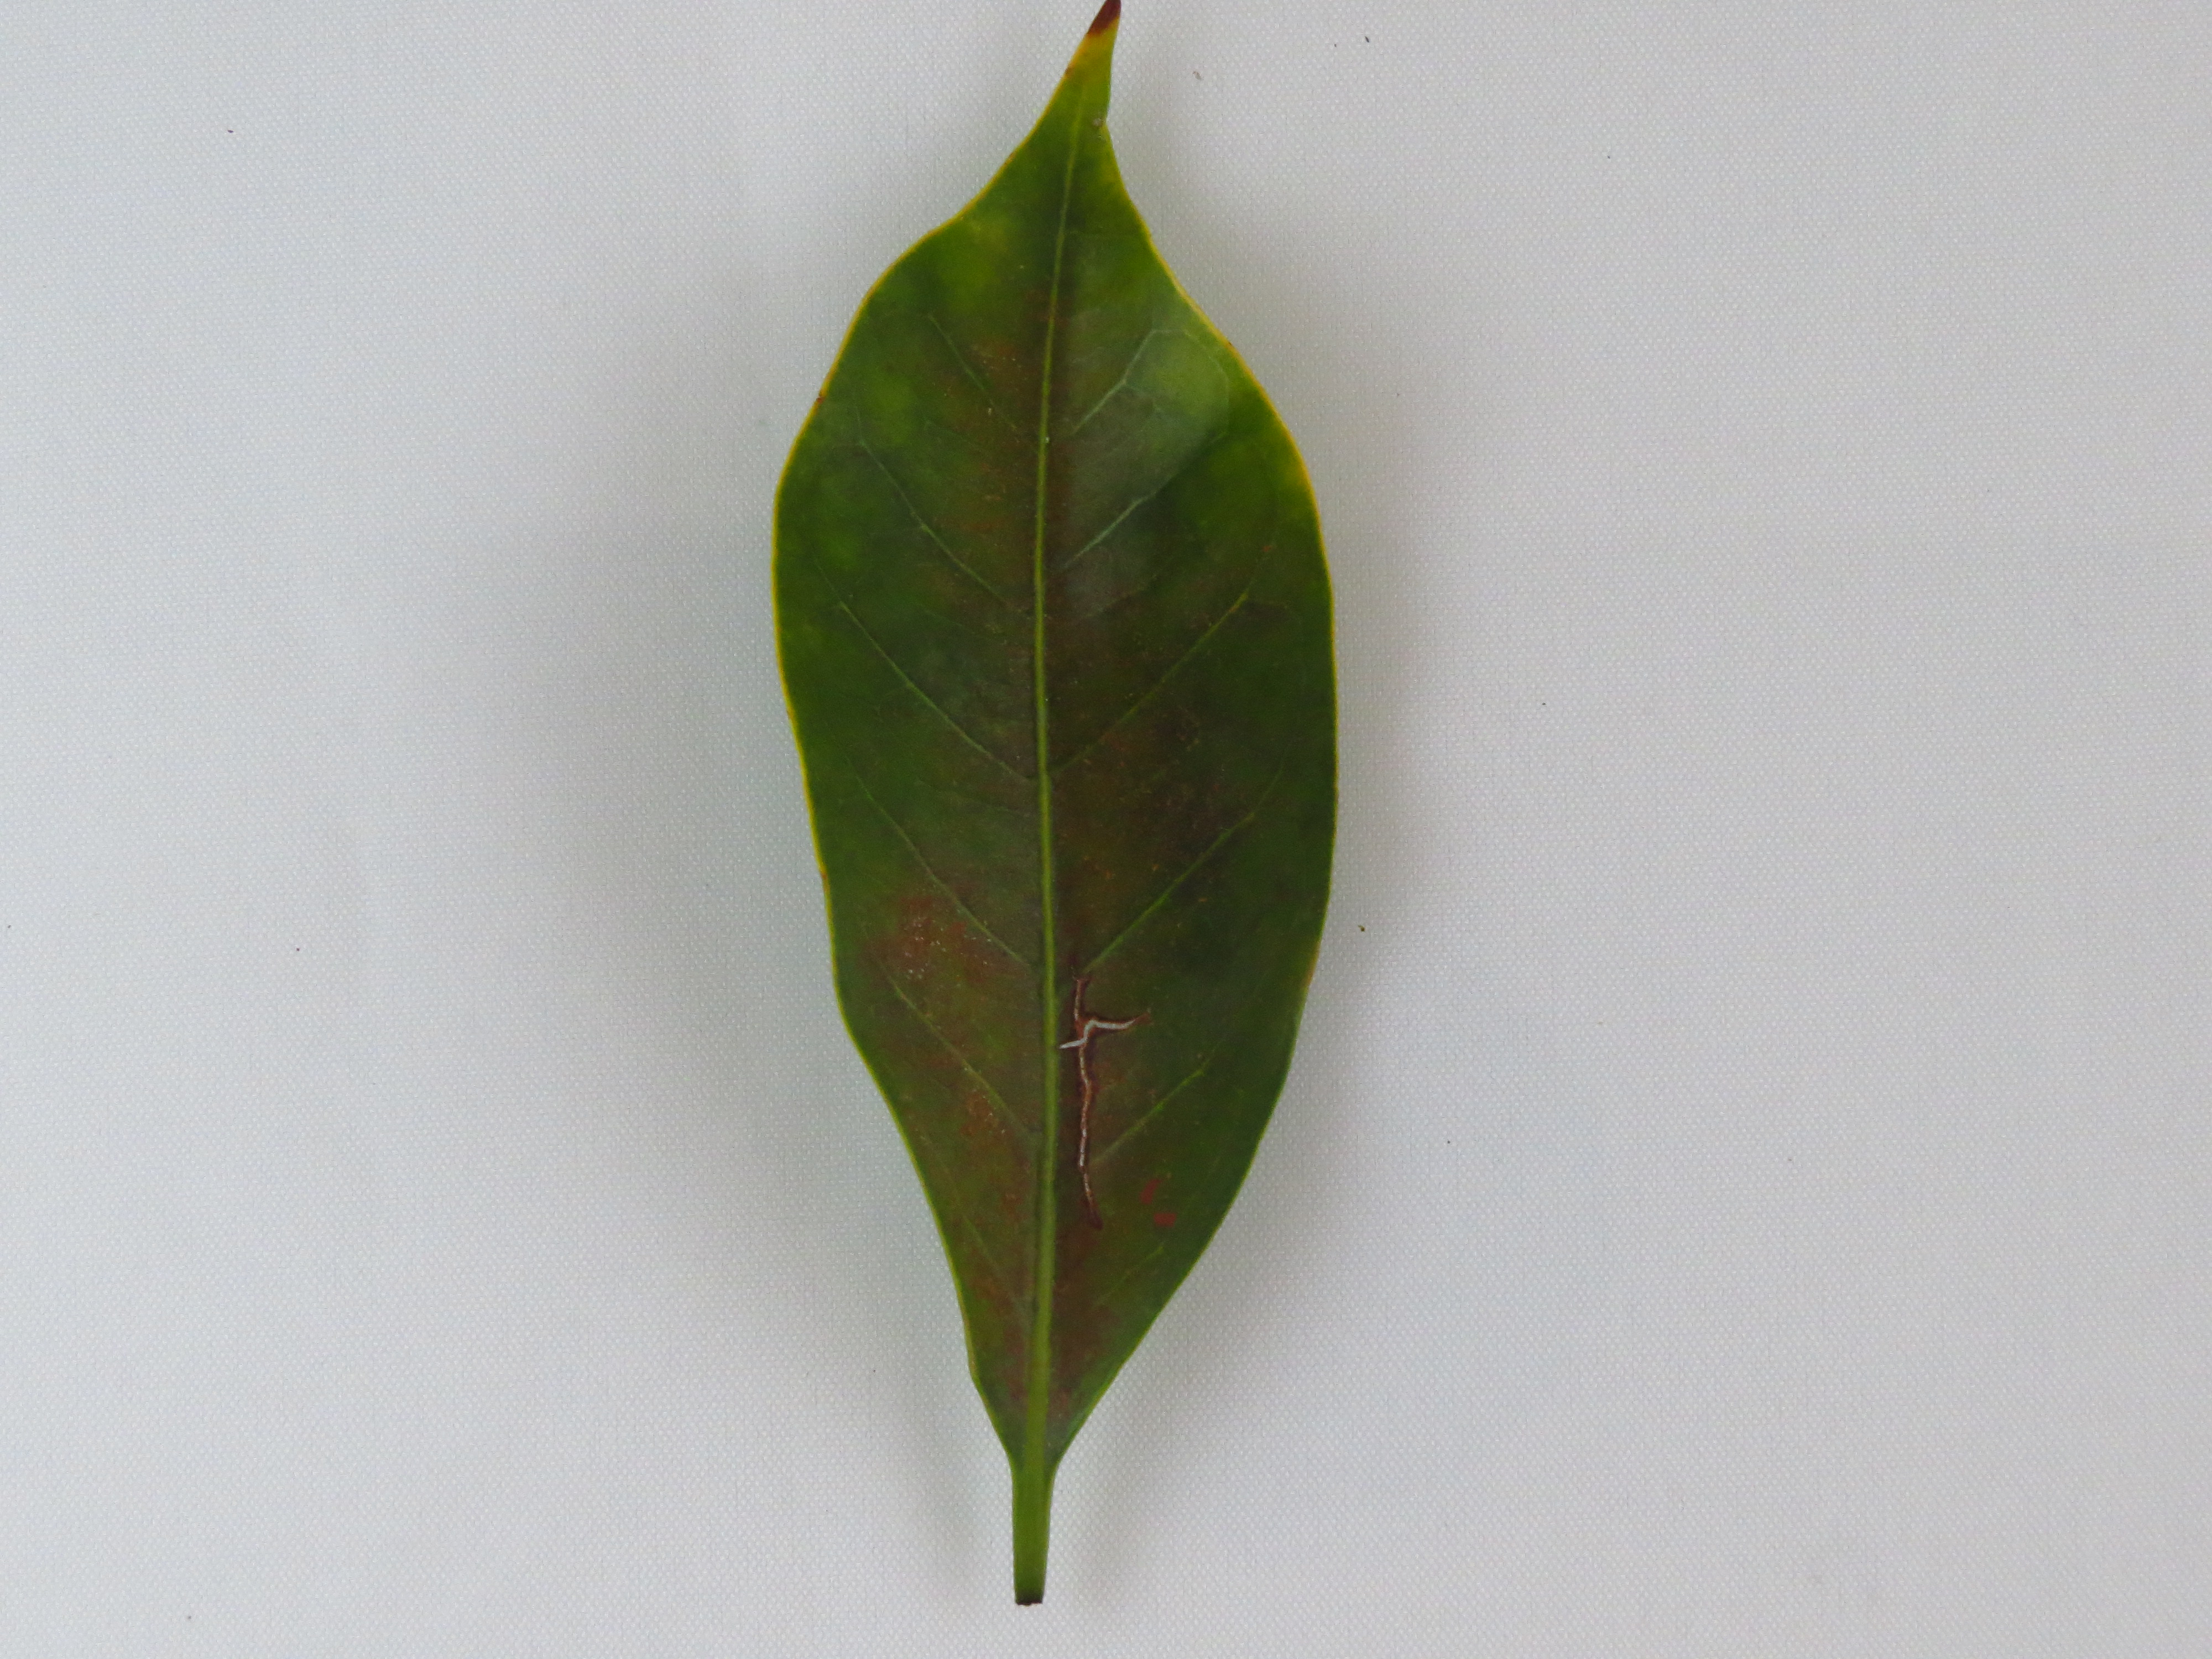
Label: phosphorus-P